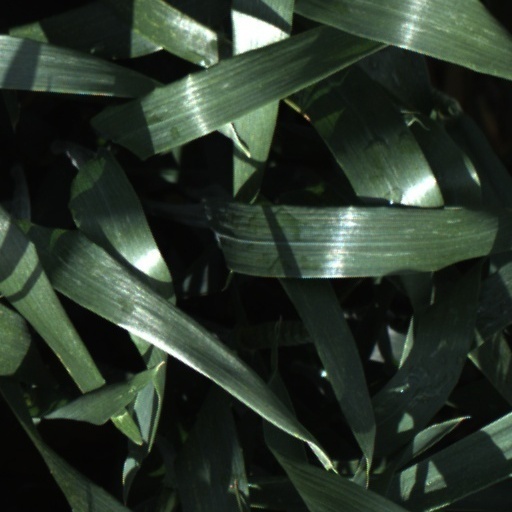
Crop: wheat